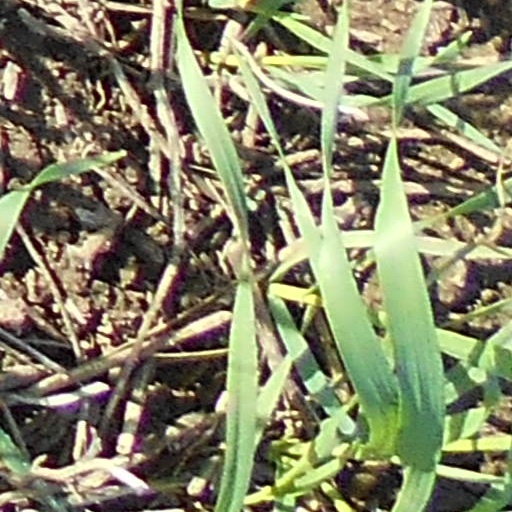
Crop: wheat